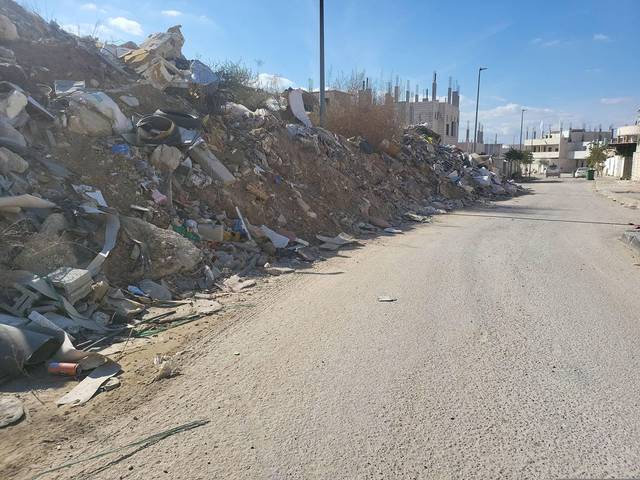
Region: Israel
Coordinates: 31.379, 34.739